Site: brandenburg
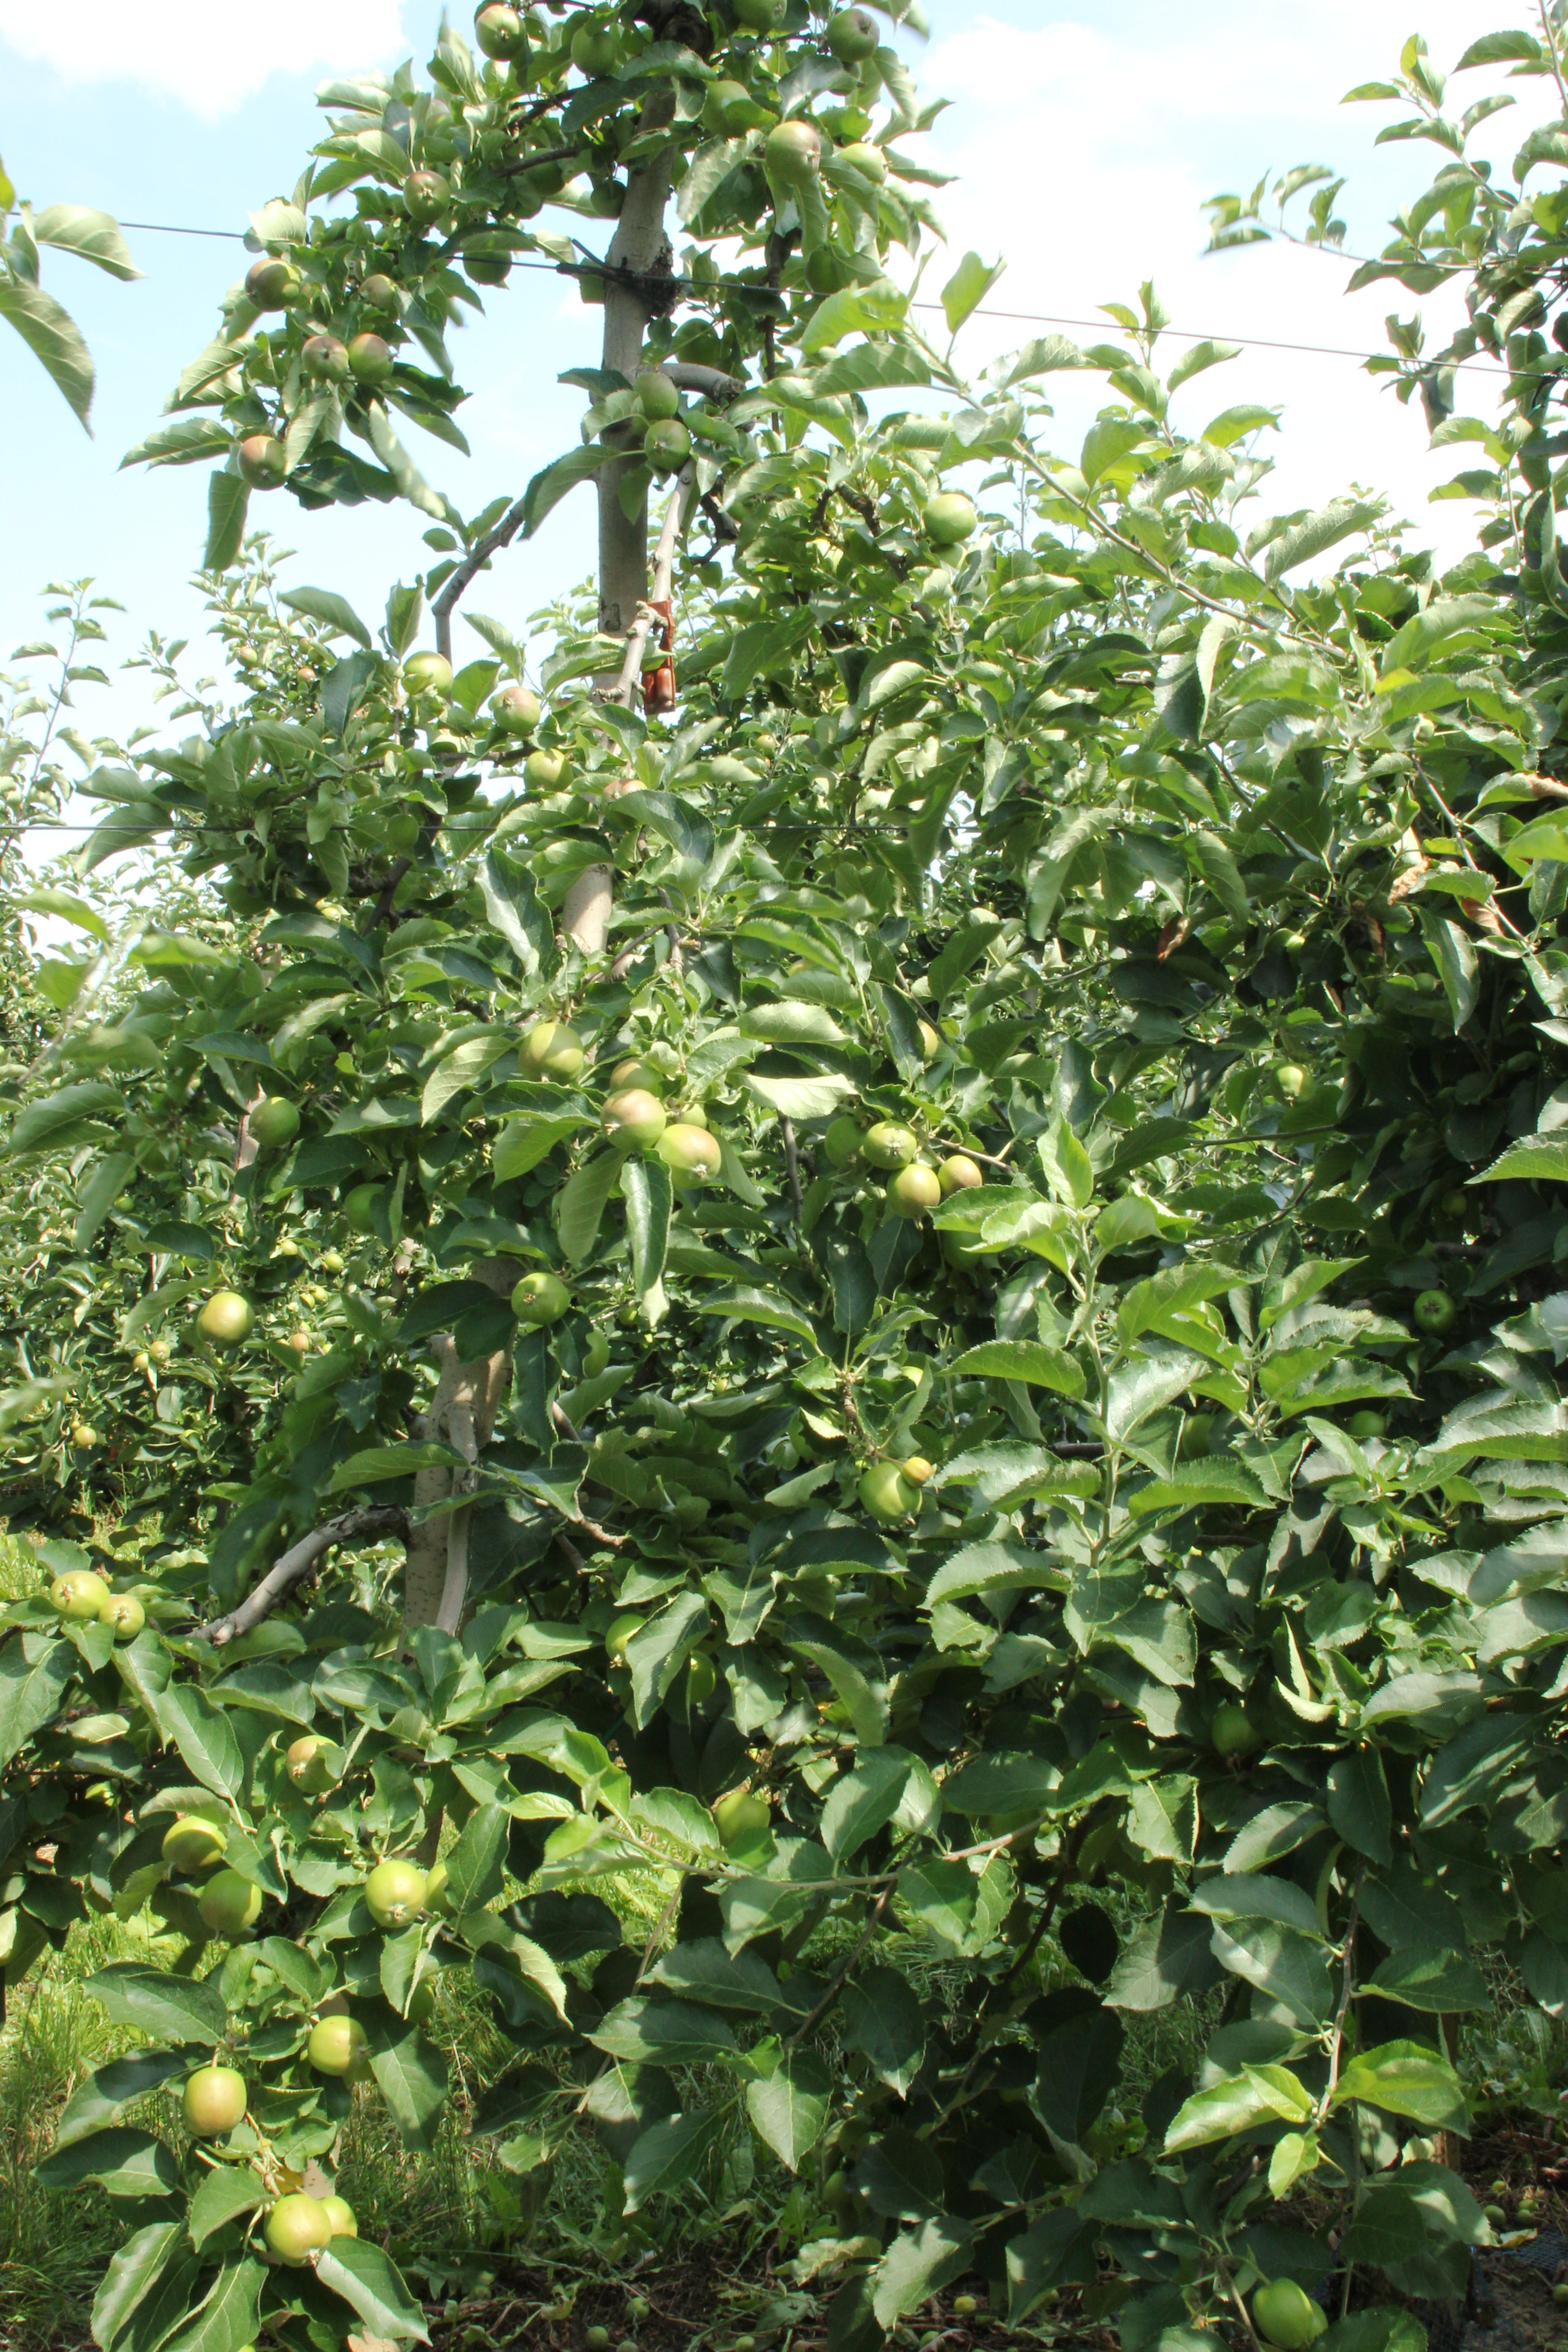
Growth stage (BBCH 74): Development of fruit